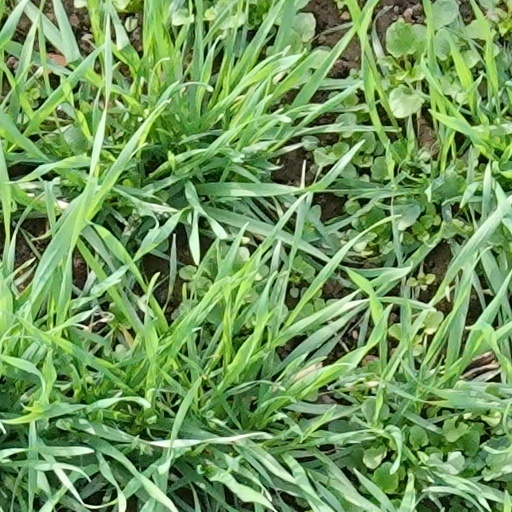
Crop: wheat